Sky position (RA, Dec in degrees): 241.329, 25.851
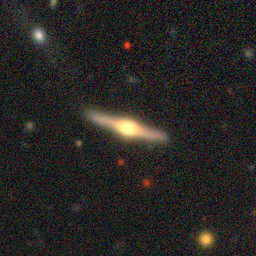
Galaxy morphology: Edge-on Galaxies with Bulge